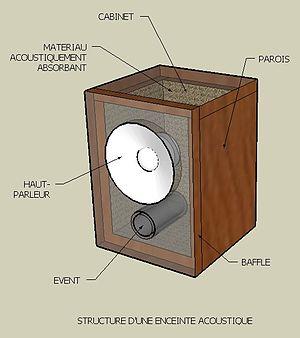
Structure d'une enceinte acoustique
Une enceinte est un coffret comportant un ou plusieurs haut-parleurs, permettant la reproduction du son à partir d'un signal électrique fourni par un amplificateur audio. La partie amplification peut être intégrée ou non à l'enceinte, et des dispositifs électroniques comme des filtres sont souvent incorporés.